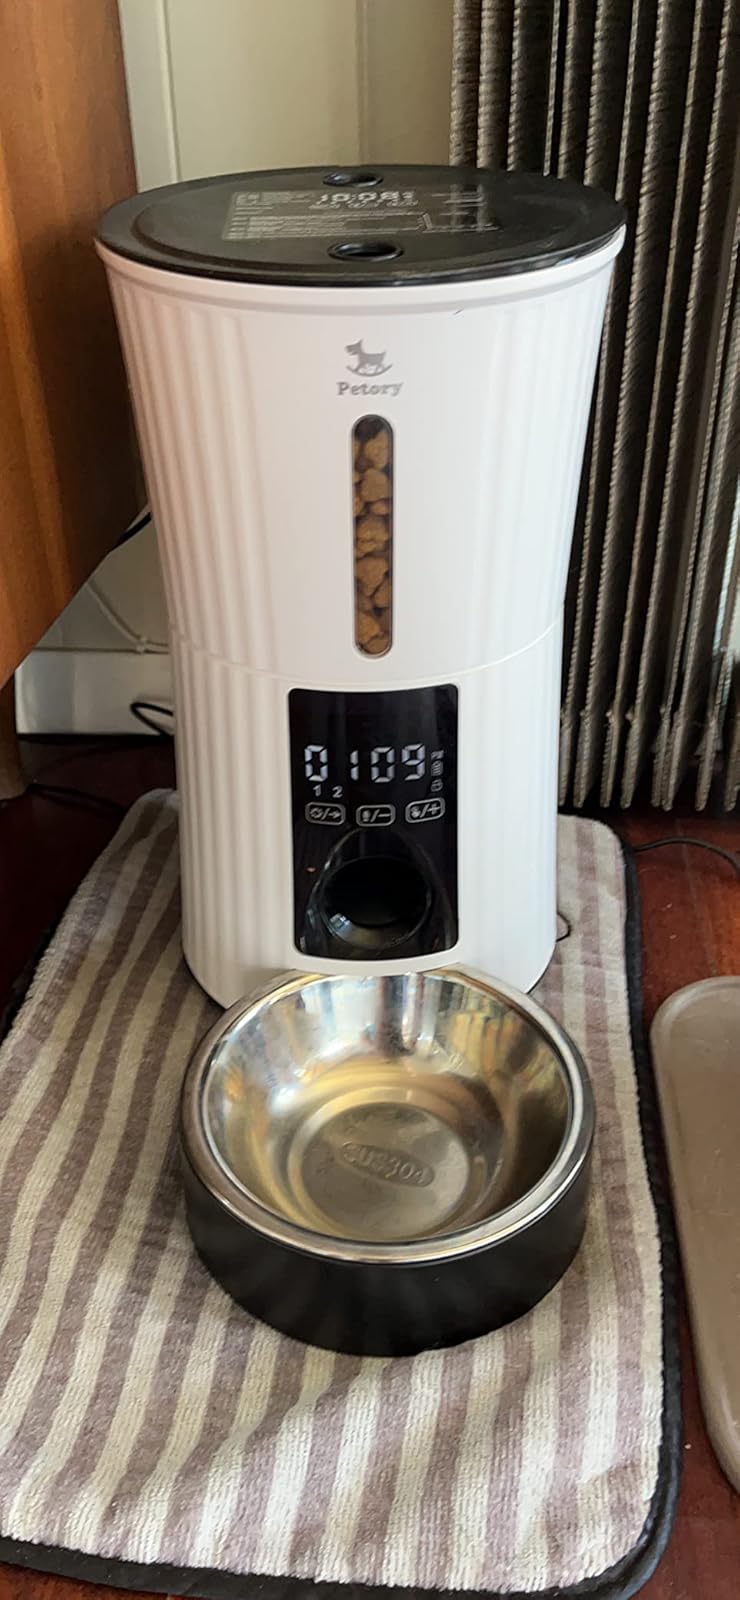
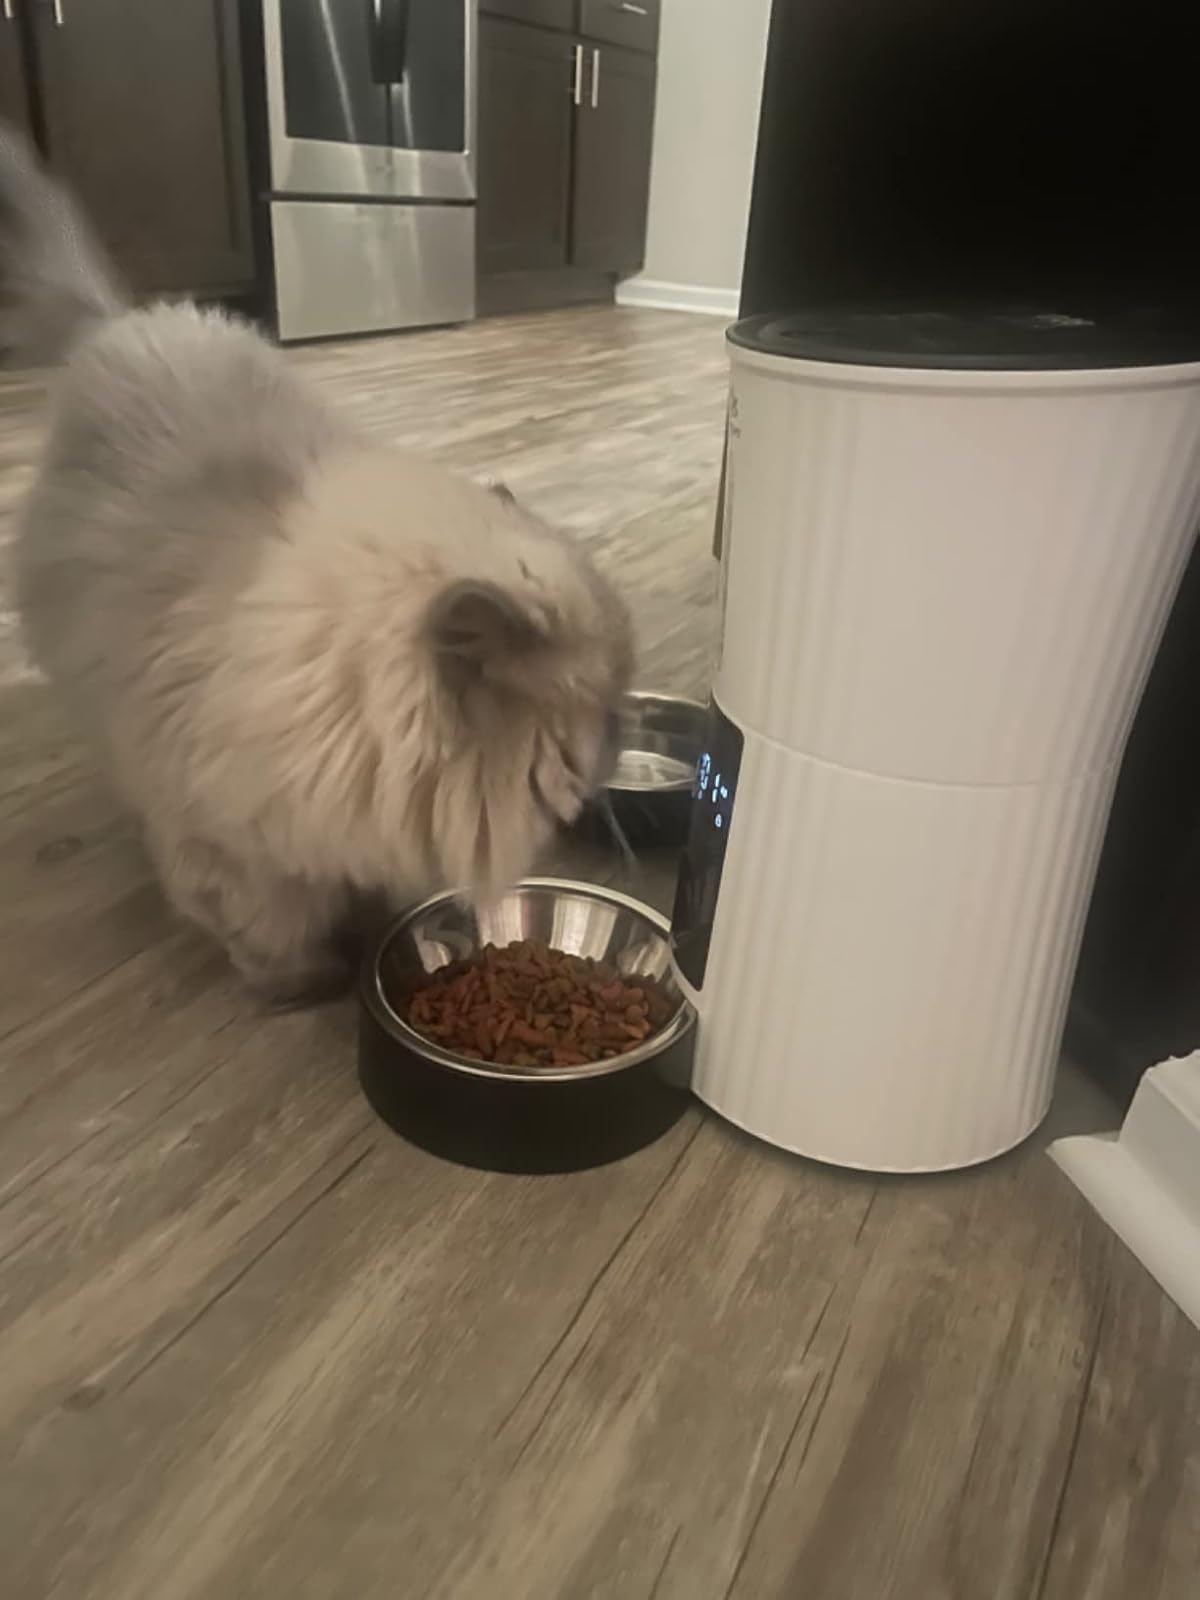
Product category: items_feeder
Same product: yes